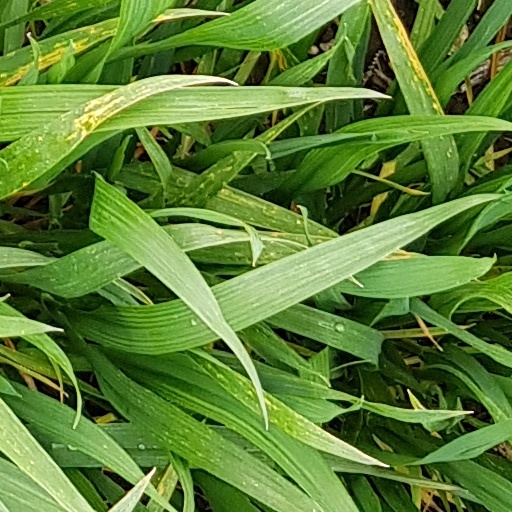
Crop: wheat